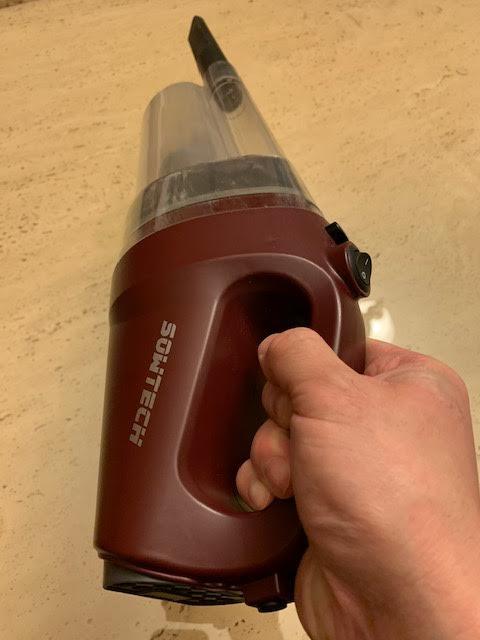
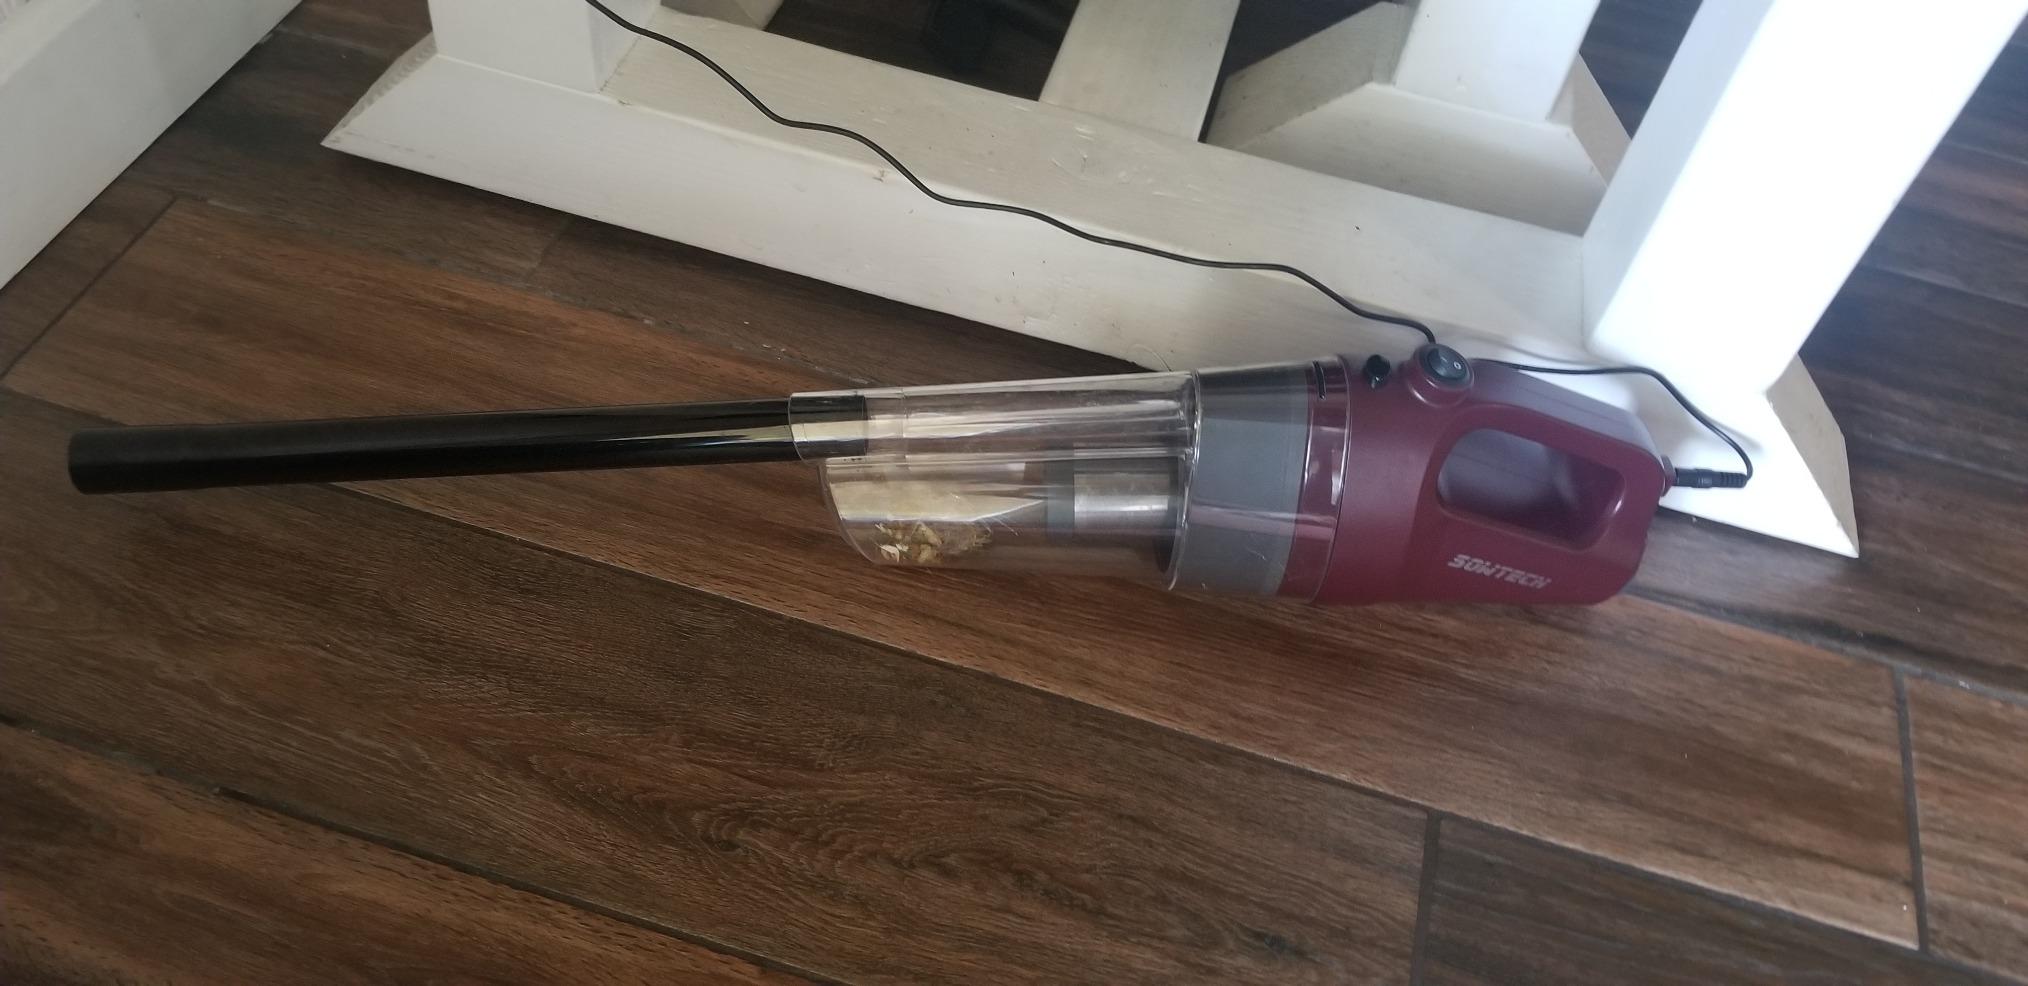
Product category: items_vacuum
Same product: yes